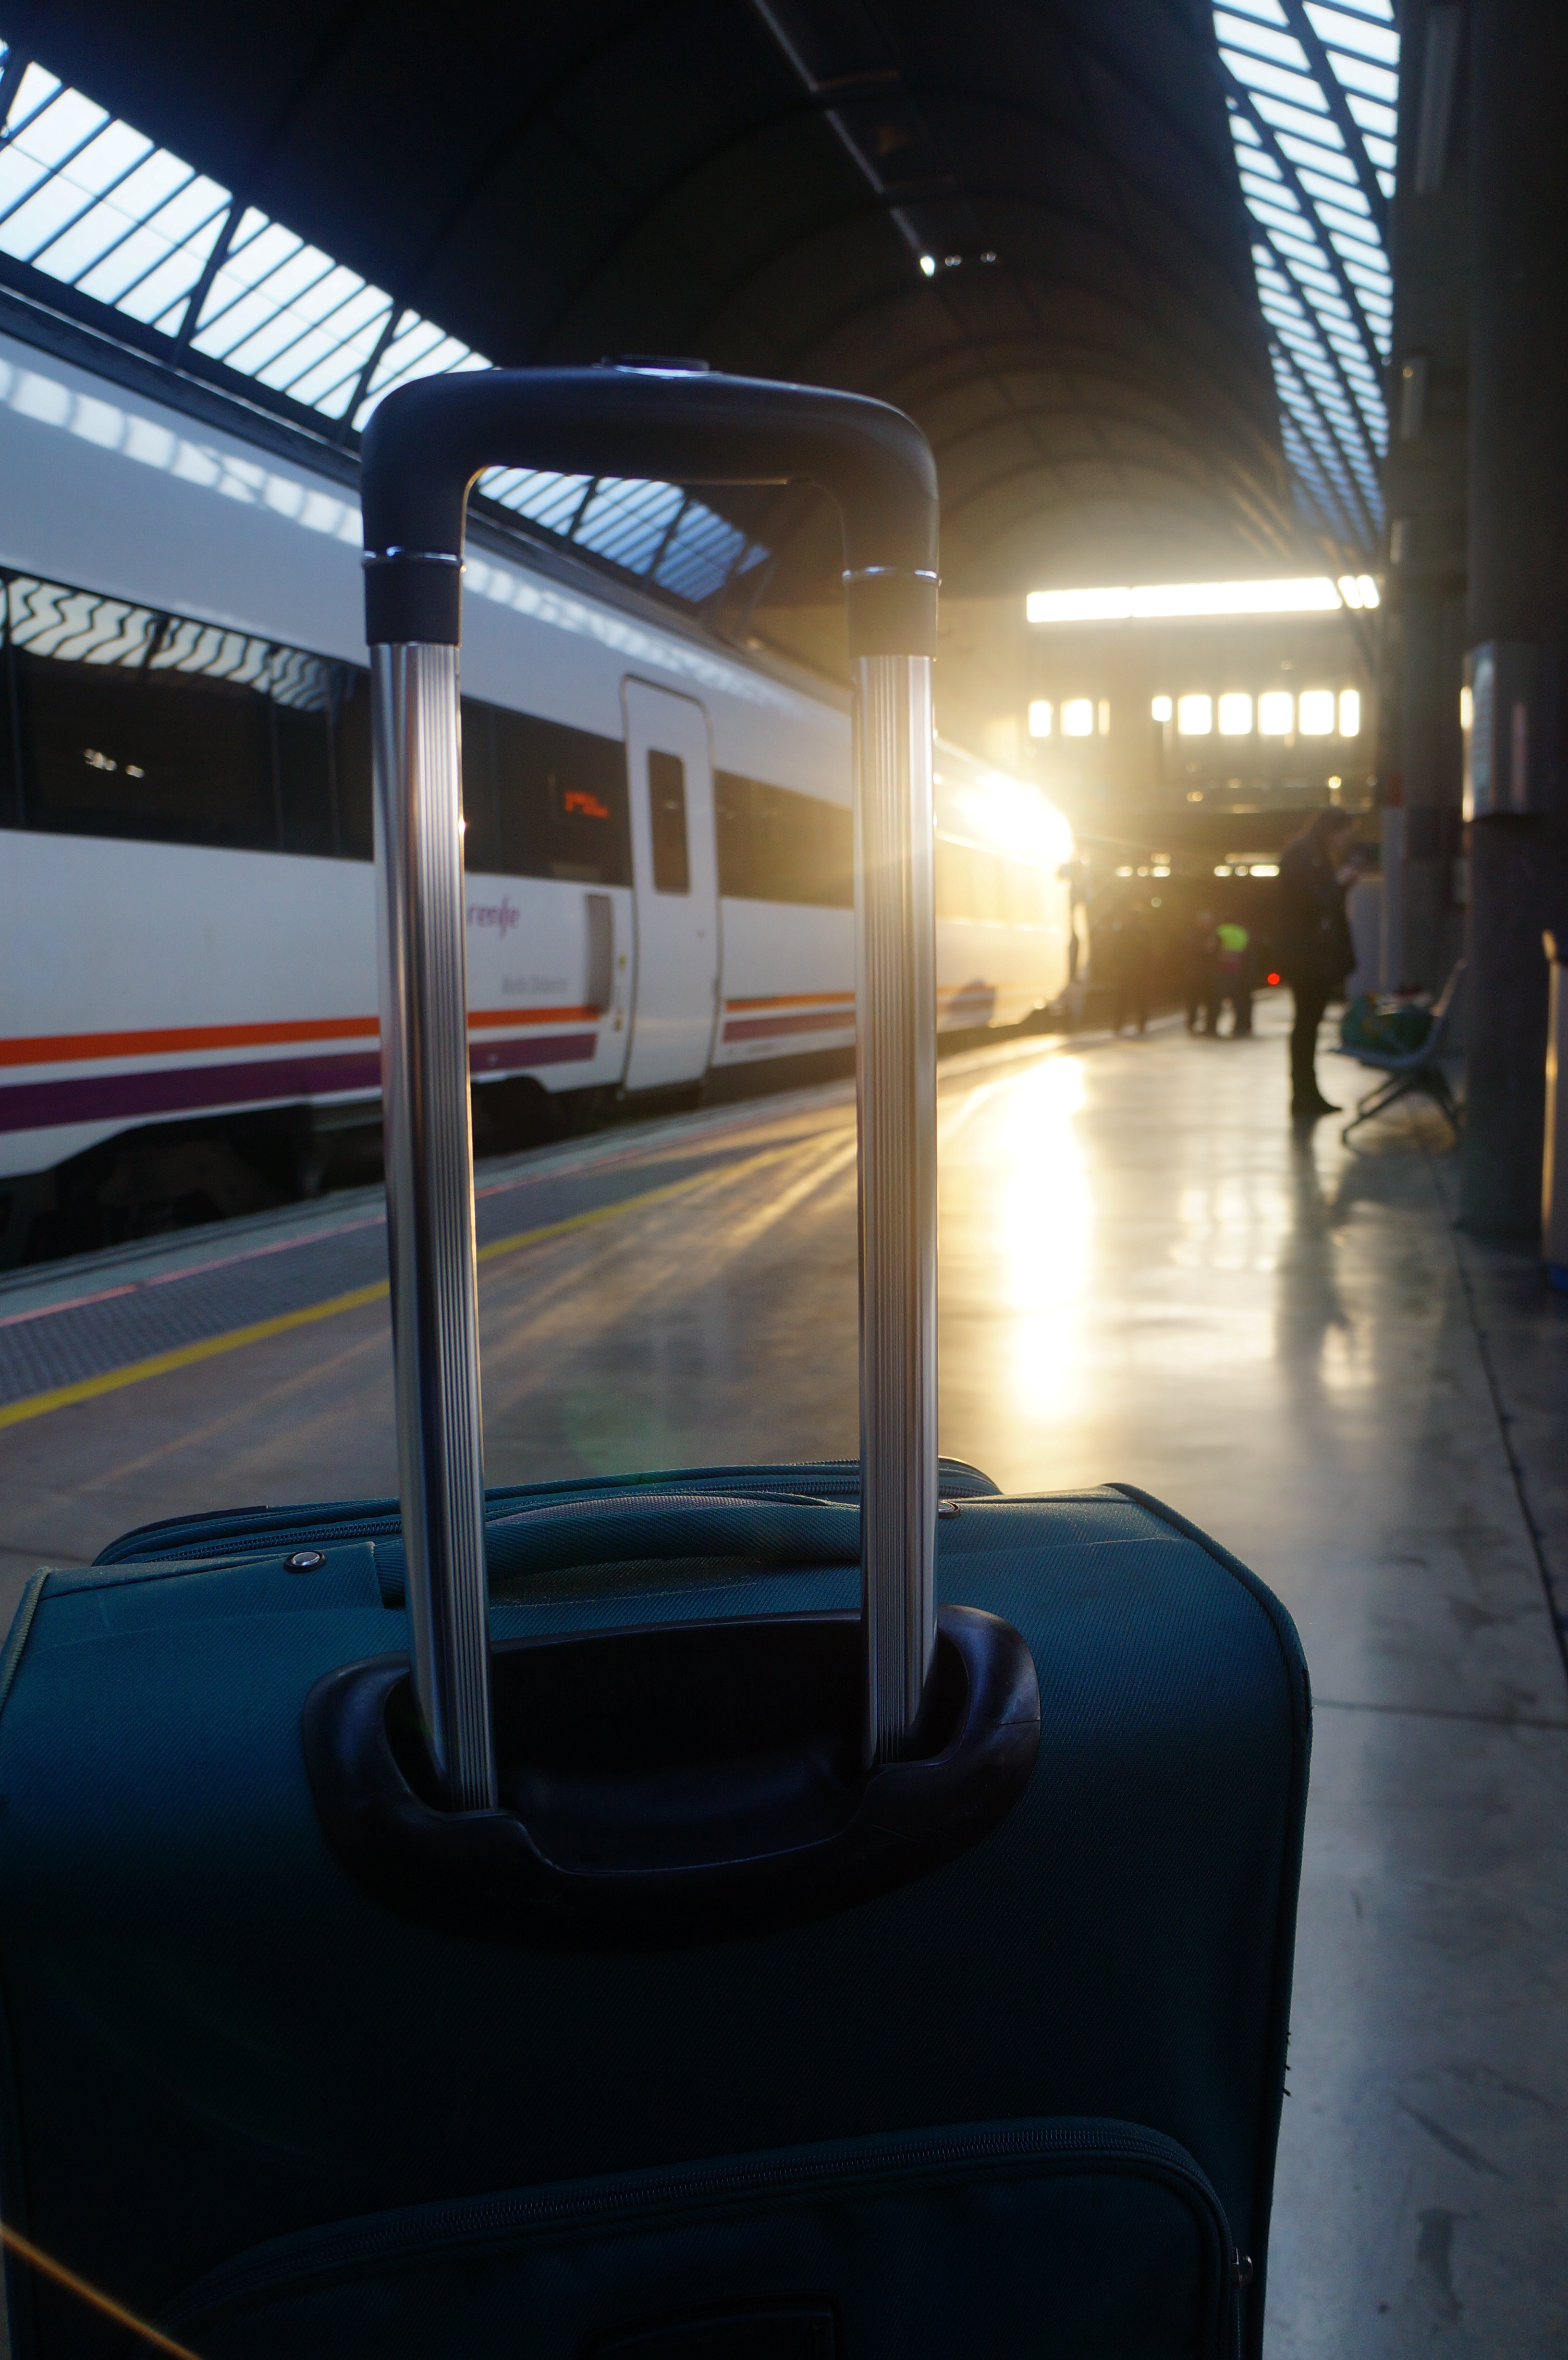
structure, transport, vehicle, public transport